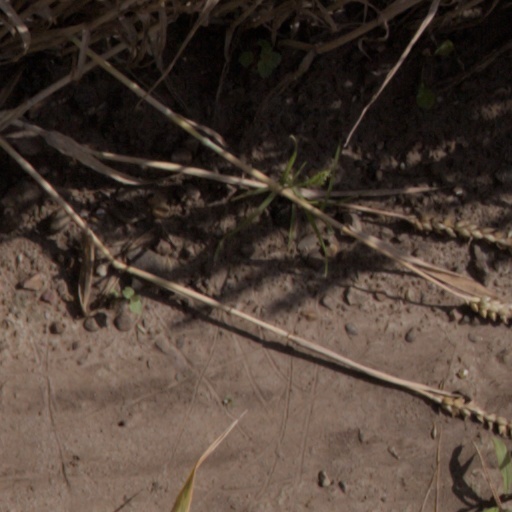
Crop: wheat